Passione (2010 film)

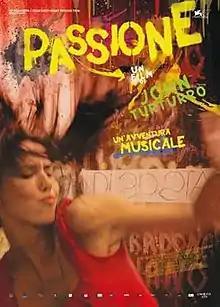
Film poster

Passione is a 2010 documentary film directed by John Turturro. It was filmed on location in Naples, Italy. The film was released in the United States in June 2011.